Sony E-mount

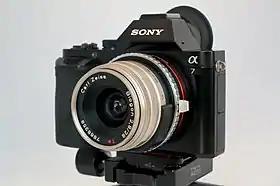
Sony α7 with an adapted Carl Zeiss Biogon 28mm F2.8 lens for Contax G mount.

Due to the short flange focal distance of the Sony E-mount, many lenses can be adapted to be used on the Sony E-mount, although a crop factor will have to be taken into account for all cameras with APS-C or Super-35mm sensor format. Additionally, with the introduction of in-camera image stabilization to Sony's newer mirrorless cameras, any adapted lens (regardless of age, brand, or lens mount) can be image stabilized.